Anastasia Myskina

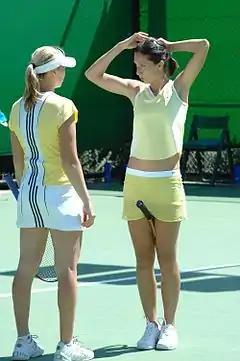
Myskina (right) with Vera Zvonareva

2005 brought Myskina mixed fortunes. She spent the first half of 2005 poorly, due to personal issues regarding her mother's health. Myskina surrendered her Doha and Roland Garros titles in the very first round, and became the first Roland Garros champion to lose in the opening round. Bringing an 8–10 win–loss record to the beginning of the grass court season, Myskina managed to turn it around at Wimbledon by reaching her career-first quarterfinal at the event with three comeback wins over Jelena Janković (from a 1–5 final set deficit), and over Dementieva (being 1–6, 0–3 down and facing match points in the second set tiebreak). She fell out of the top 10 in August. She then won her tenth career title in Kolkata beating lower-ranked opponents. She also beat the Wimbledon champion Venus Williams in Fed Cup semifinals, but then lost both of her matches in the final. Myskina finished inside top 15 for the fourth straight time.